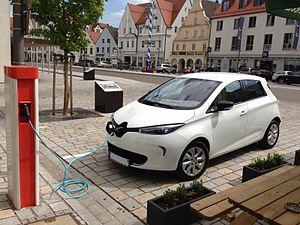
La Renault Zoe est une voiture électrique de type polyvalente du constructeur automobile français Renault, fabriquée depuis 2012 dans l'usine Renault de Flins en Île-de-France.
Une citadine polyvalente, est une automobile du segment B, légèrement plus grande et plus puissante qu'une petite citadine mais plus petite qu'une berline compacte. Ces voitures offrent généralement un niveau de confort satisfaisant pour les trajets routiers tout en restant bien adaptées à la circulation urbaine. Cette catégorie est apparue dans les années 1970 avec des modèles d'une longueur de l'ordre de 3,50 m. Aujourd'hui, leur longueur est plutôt de l'ordre de 3,90 m en versions 2 volumes. Le terme de polyvalente est justifié par l'accroissement de la taille moyenne de ce type de véhicule, se rapprochant des compactes. En Amérique du Nord, on parle de sous-compacte. Ces modèles sont les plus populaires dans de nombreux pays d'Europe, France et Italie en tête mais pas en Allemagne ou en Espagne où les compactes sont davantage représentées. Elles ont toutes 5 places.